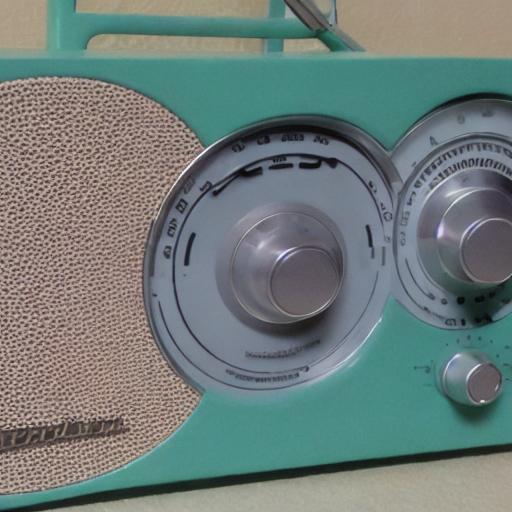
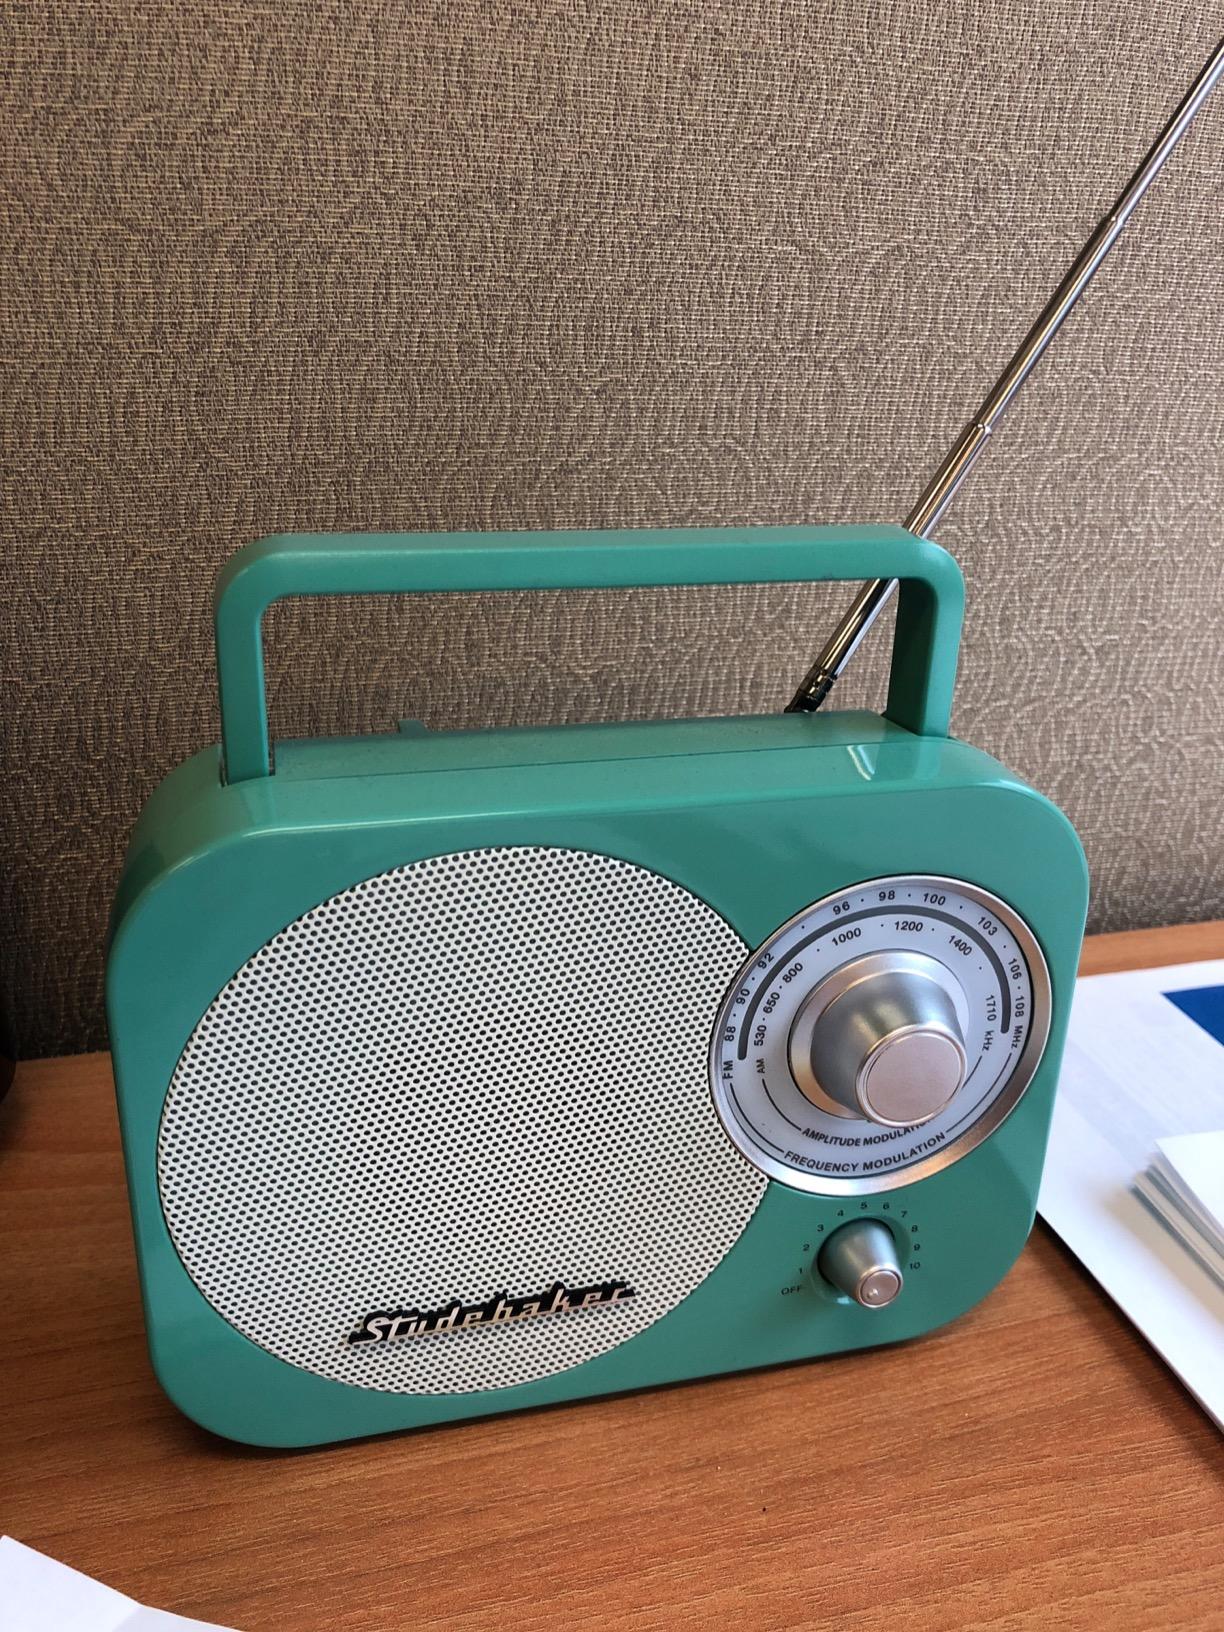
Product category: radio
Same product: no